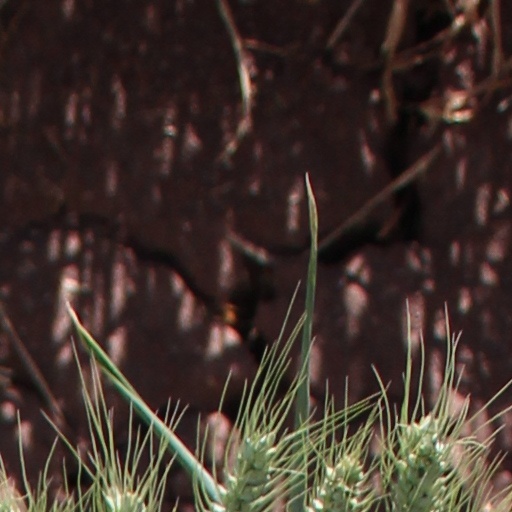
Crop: wheat